Murray City School District

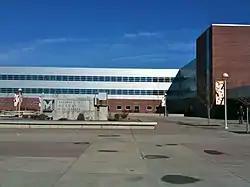
Murray High School

Between 1874 and 1900, three brick schools were built and rebuilt to keep up with the growing population.